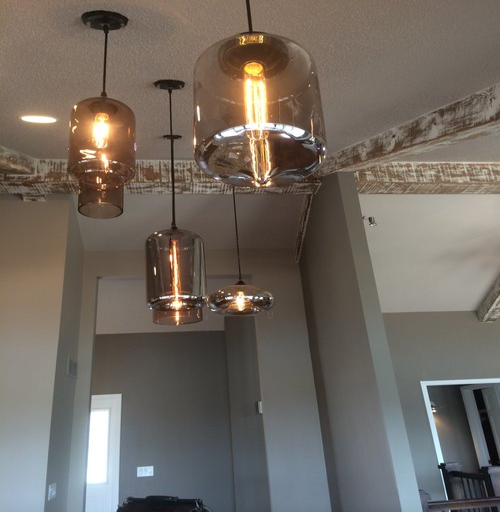
after - with a fresh coat of paint , then a good and deep belt sanding these beams now add character and draw your eye up to the vaulted ceilings .